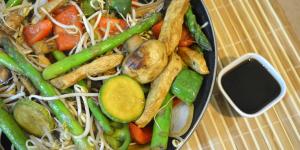
teppanyaki de pollo